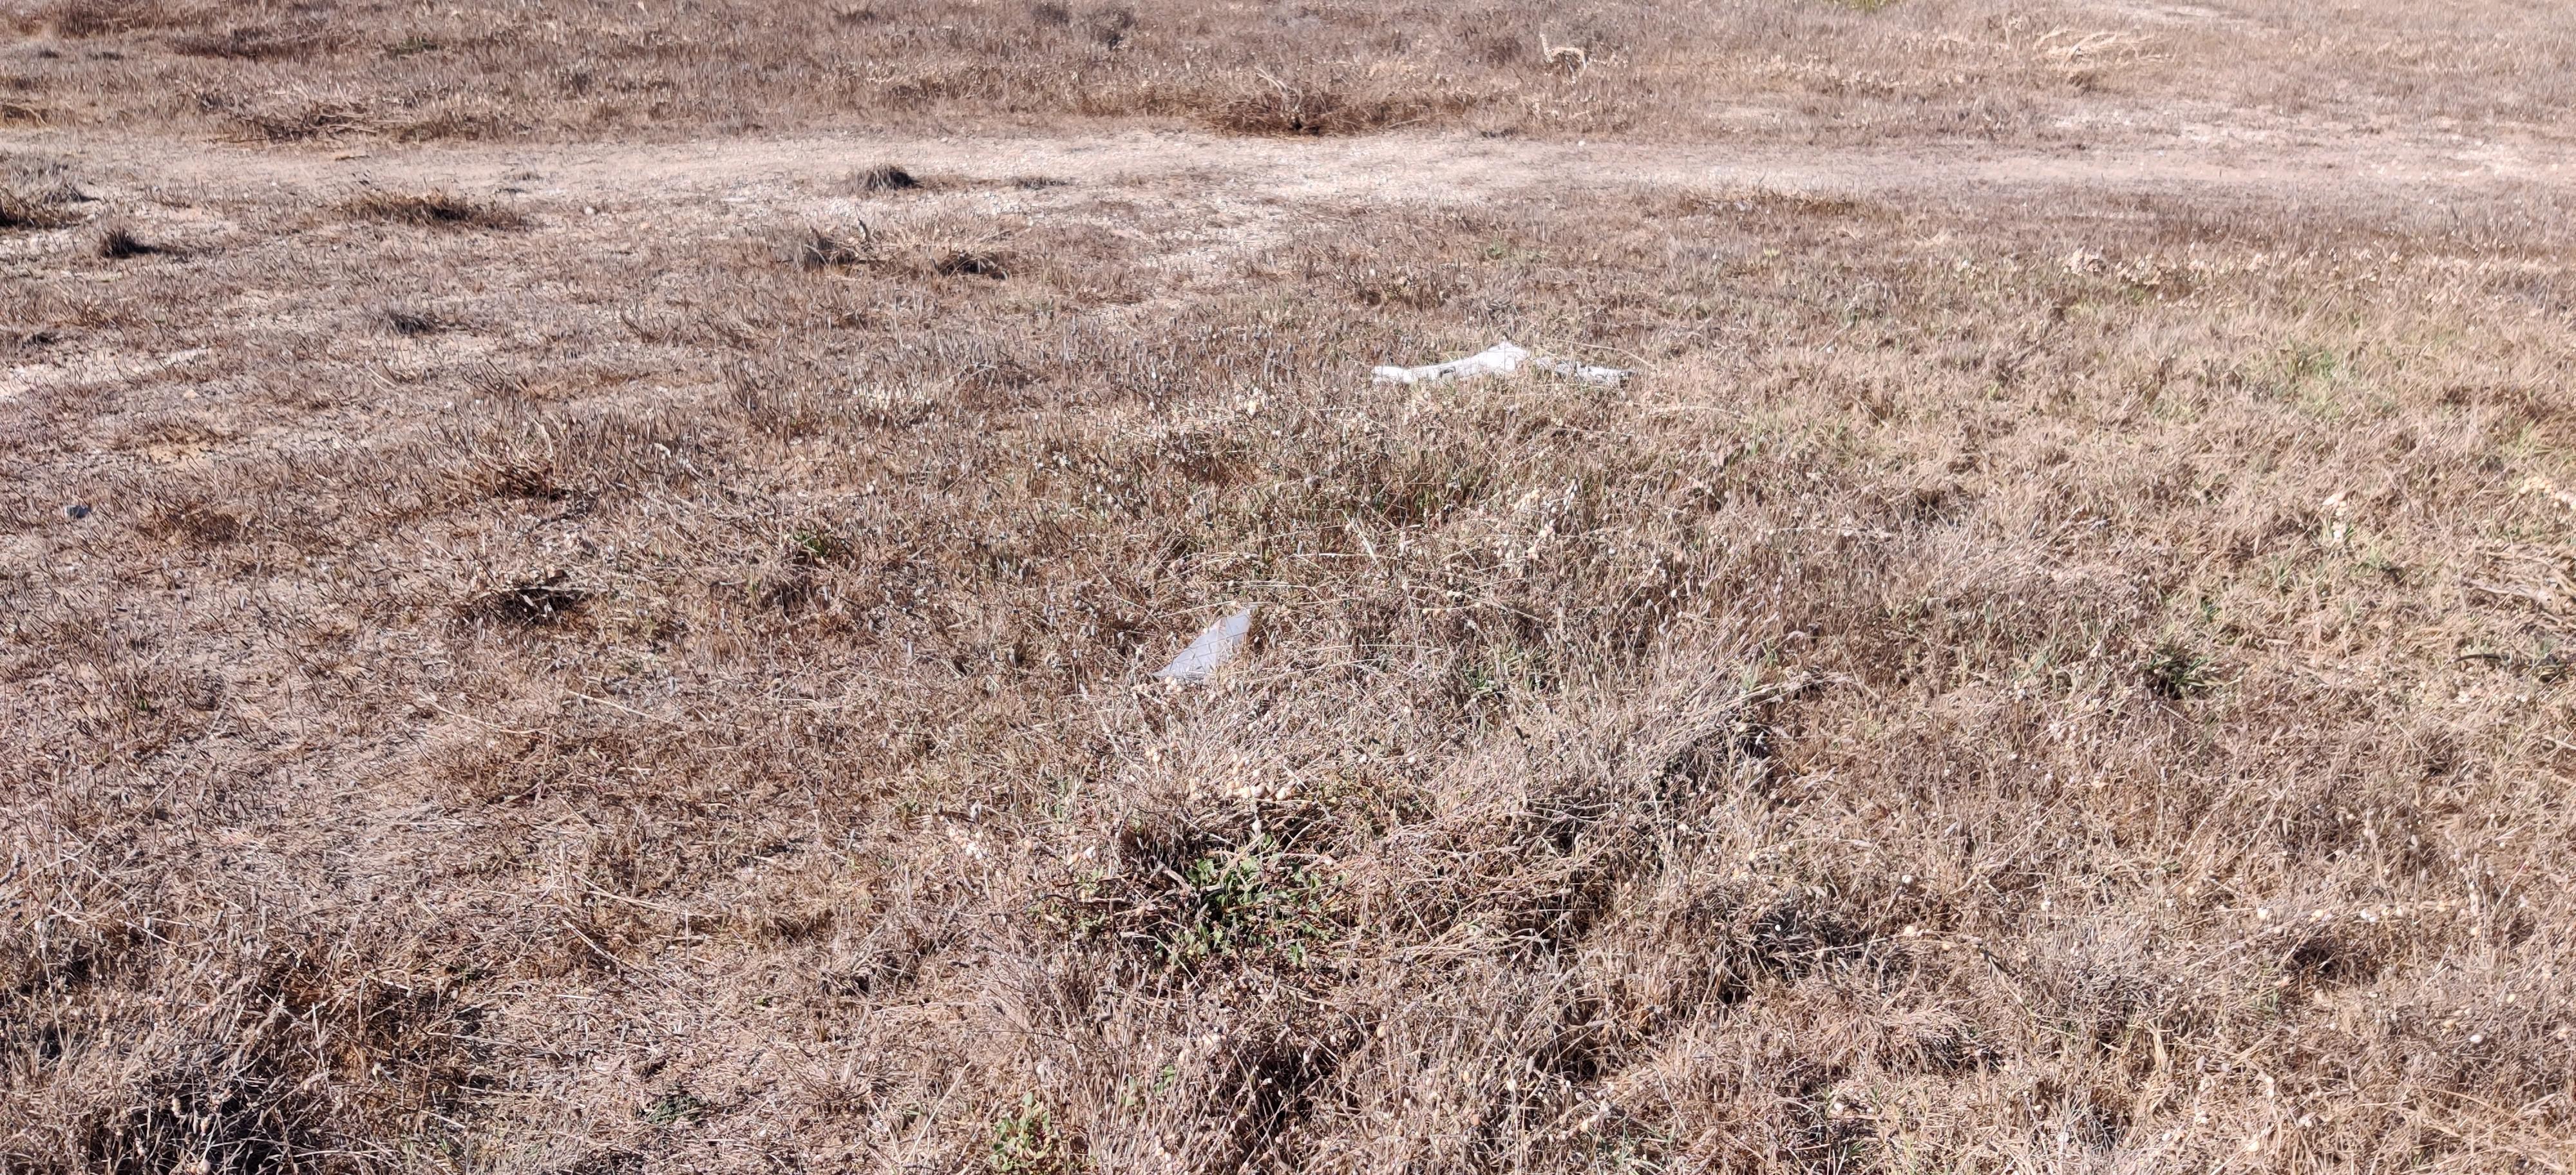
Object: Other plastic (Other plastic)

Object: Unlabeled litter (Unlabeled litter)